Robert William Hay

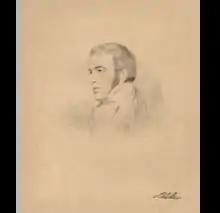

Robert William Hay was born in 1786 in Westminster, London, England. His father was Reverend George William Auriol Hay-Drummond and his mother Elizabeth Margaret (Marshall) Hay-Drummond. His paternal grandfather was Robert Hay Drummond (1711–1776), who served as the Archbishop of York from 1761 to 1776.